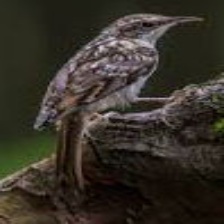
Species: FASCIATED WREN
Scientific name: CAMPYLORHYNCHUS FASCIATUS